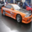
Label: automobile